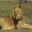
Label: lion